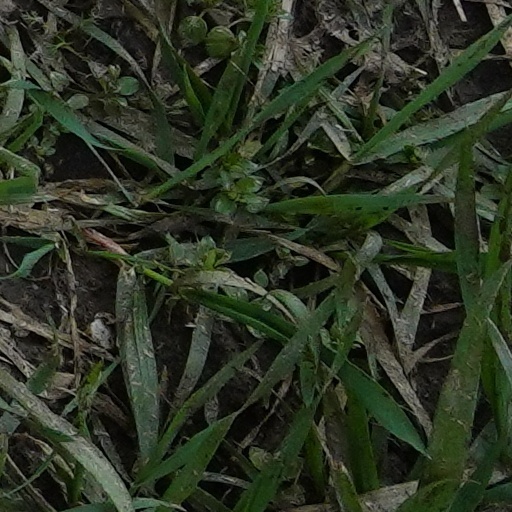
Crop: wheat